Transfer (association football)

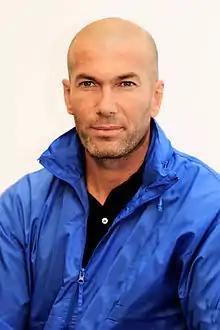
Zinedine Zidane was the most expensive player in the world for eight years.

Throughout 2000, Wimbledon striker John Hartson's proposed multimillion-pound moves to Tottenham Hotspur, Rangers and Charlton Athletic all fell through after he failed medicals at each club. In February 2001, Hartson finally transferred to Coventry City.